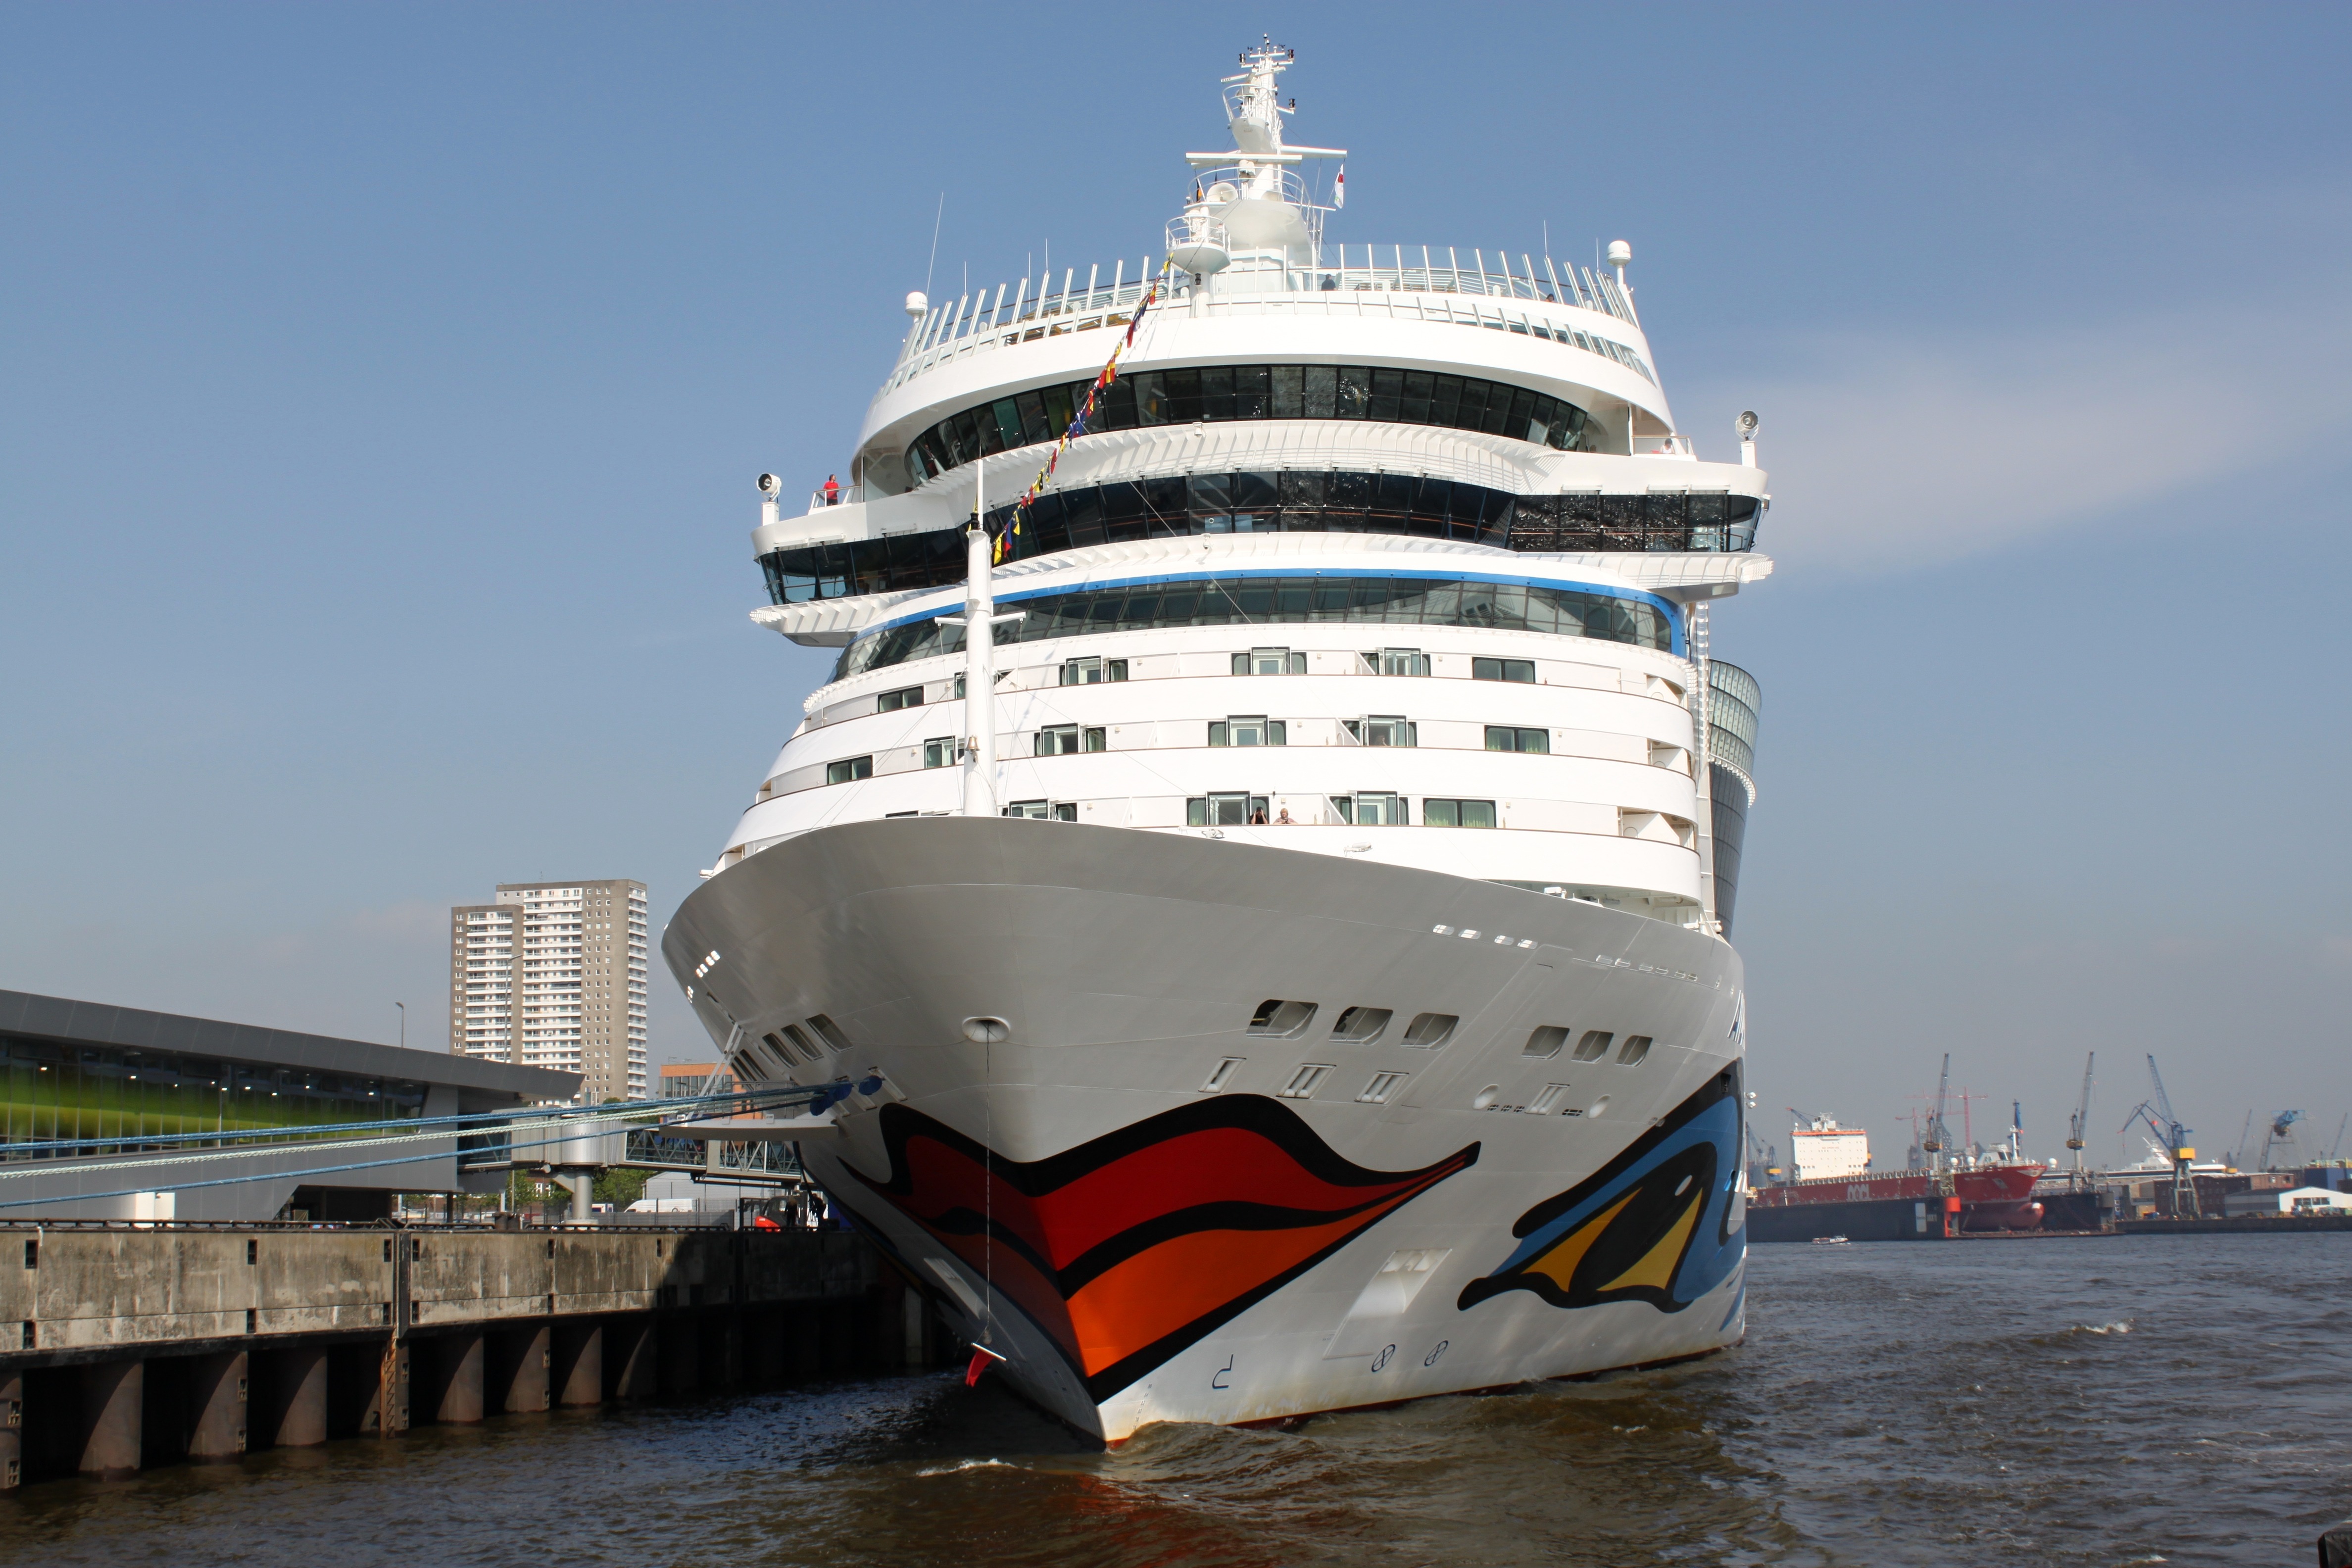
sea, coast, water, ocean, boat, lake, pier, ship, transport, boot, vehicle, yacht, holiday, port, cruise, ferry, bank, passengers, boats, channel, watercraft, cruise ship, booked, elbe, hamburg, cruises, motor ship, passenger ship, landungsbr cken, on lake, driving cruise ship, luxury yacht, freight transport, holiday cruise, ocean liner, aida, altona